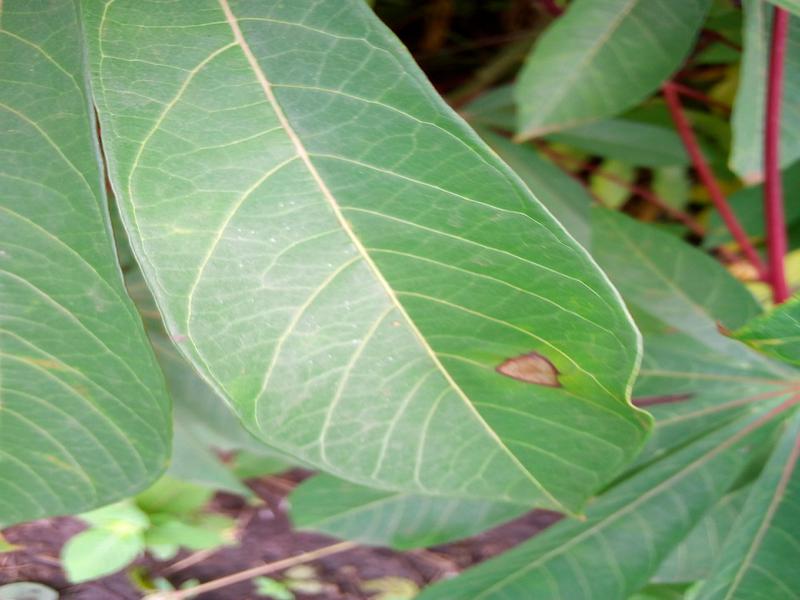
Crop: cassava
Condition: healthy